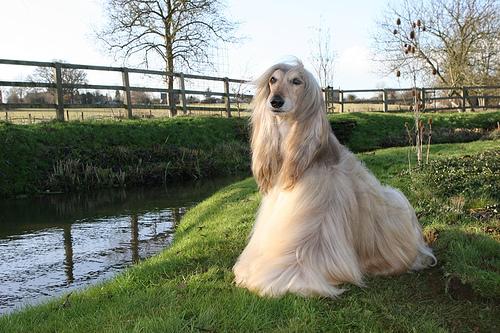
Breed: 222-n000013-Afghan_hound